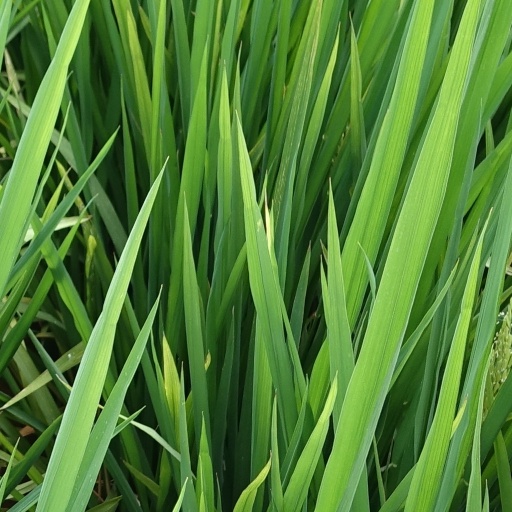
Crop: rice